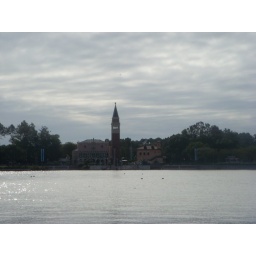
Riding the boat across the lake in EPCOT